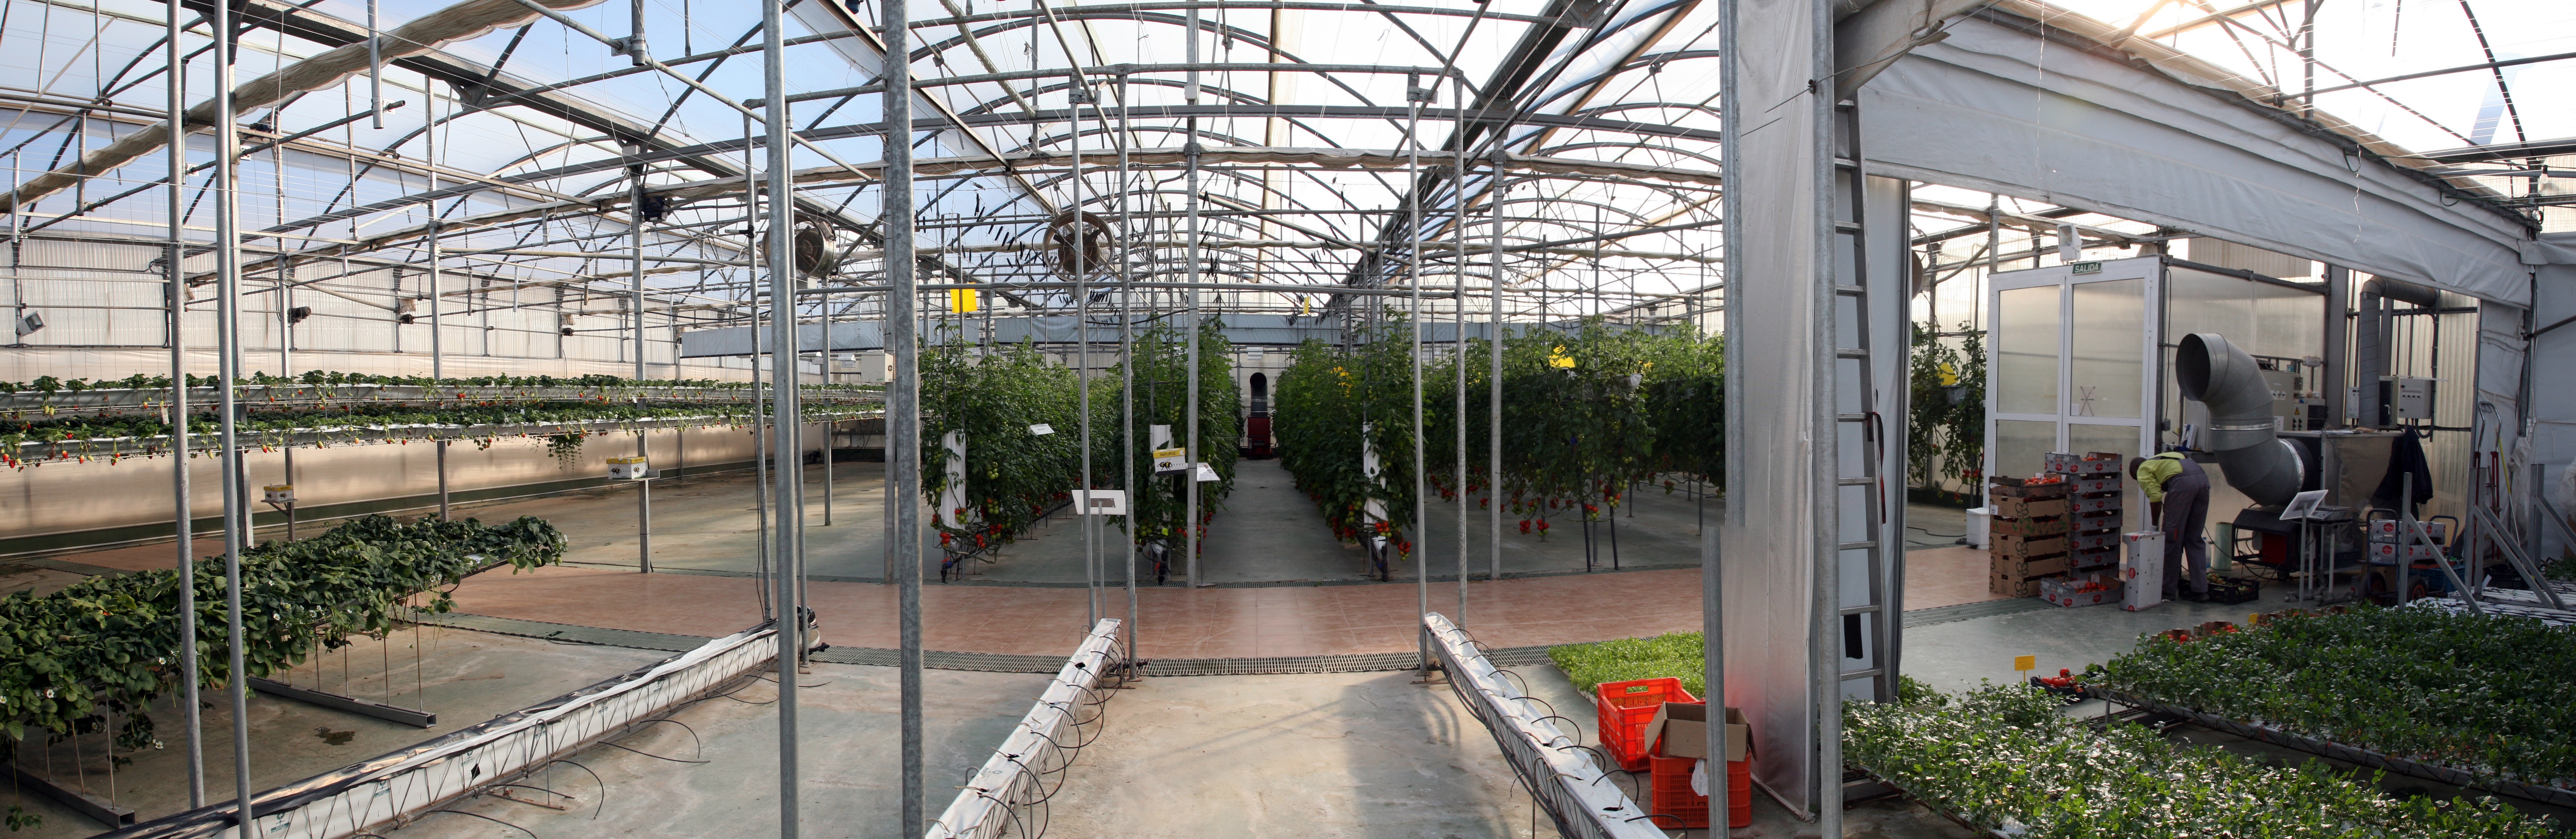
tool, agriculture, greenhouse, crops, orangery, real estate, outdoor structure